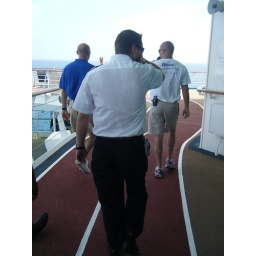
Ian, senior bar manager, walking along with Mark, the dive manager, and Allan, cruise director, in front